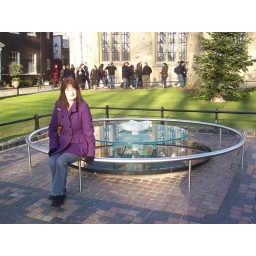
my wife Gillian sitting by the glass cushion on the green where many people were executed